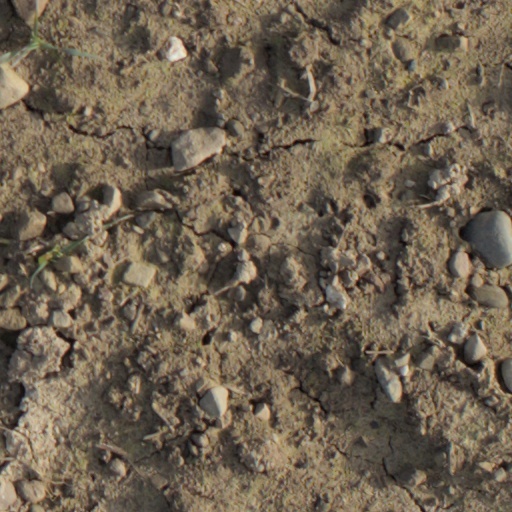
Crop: wheat